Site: brandenburg
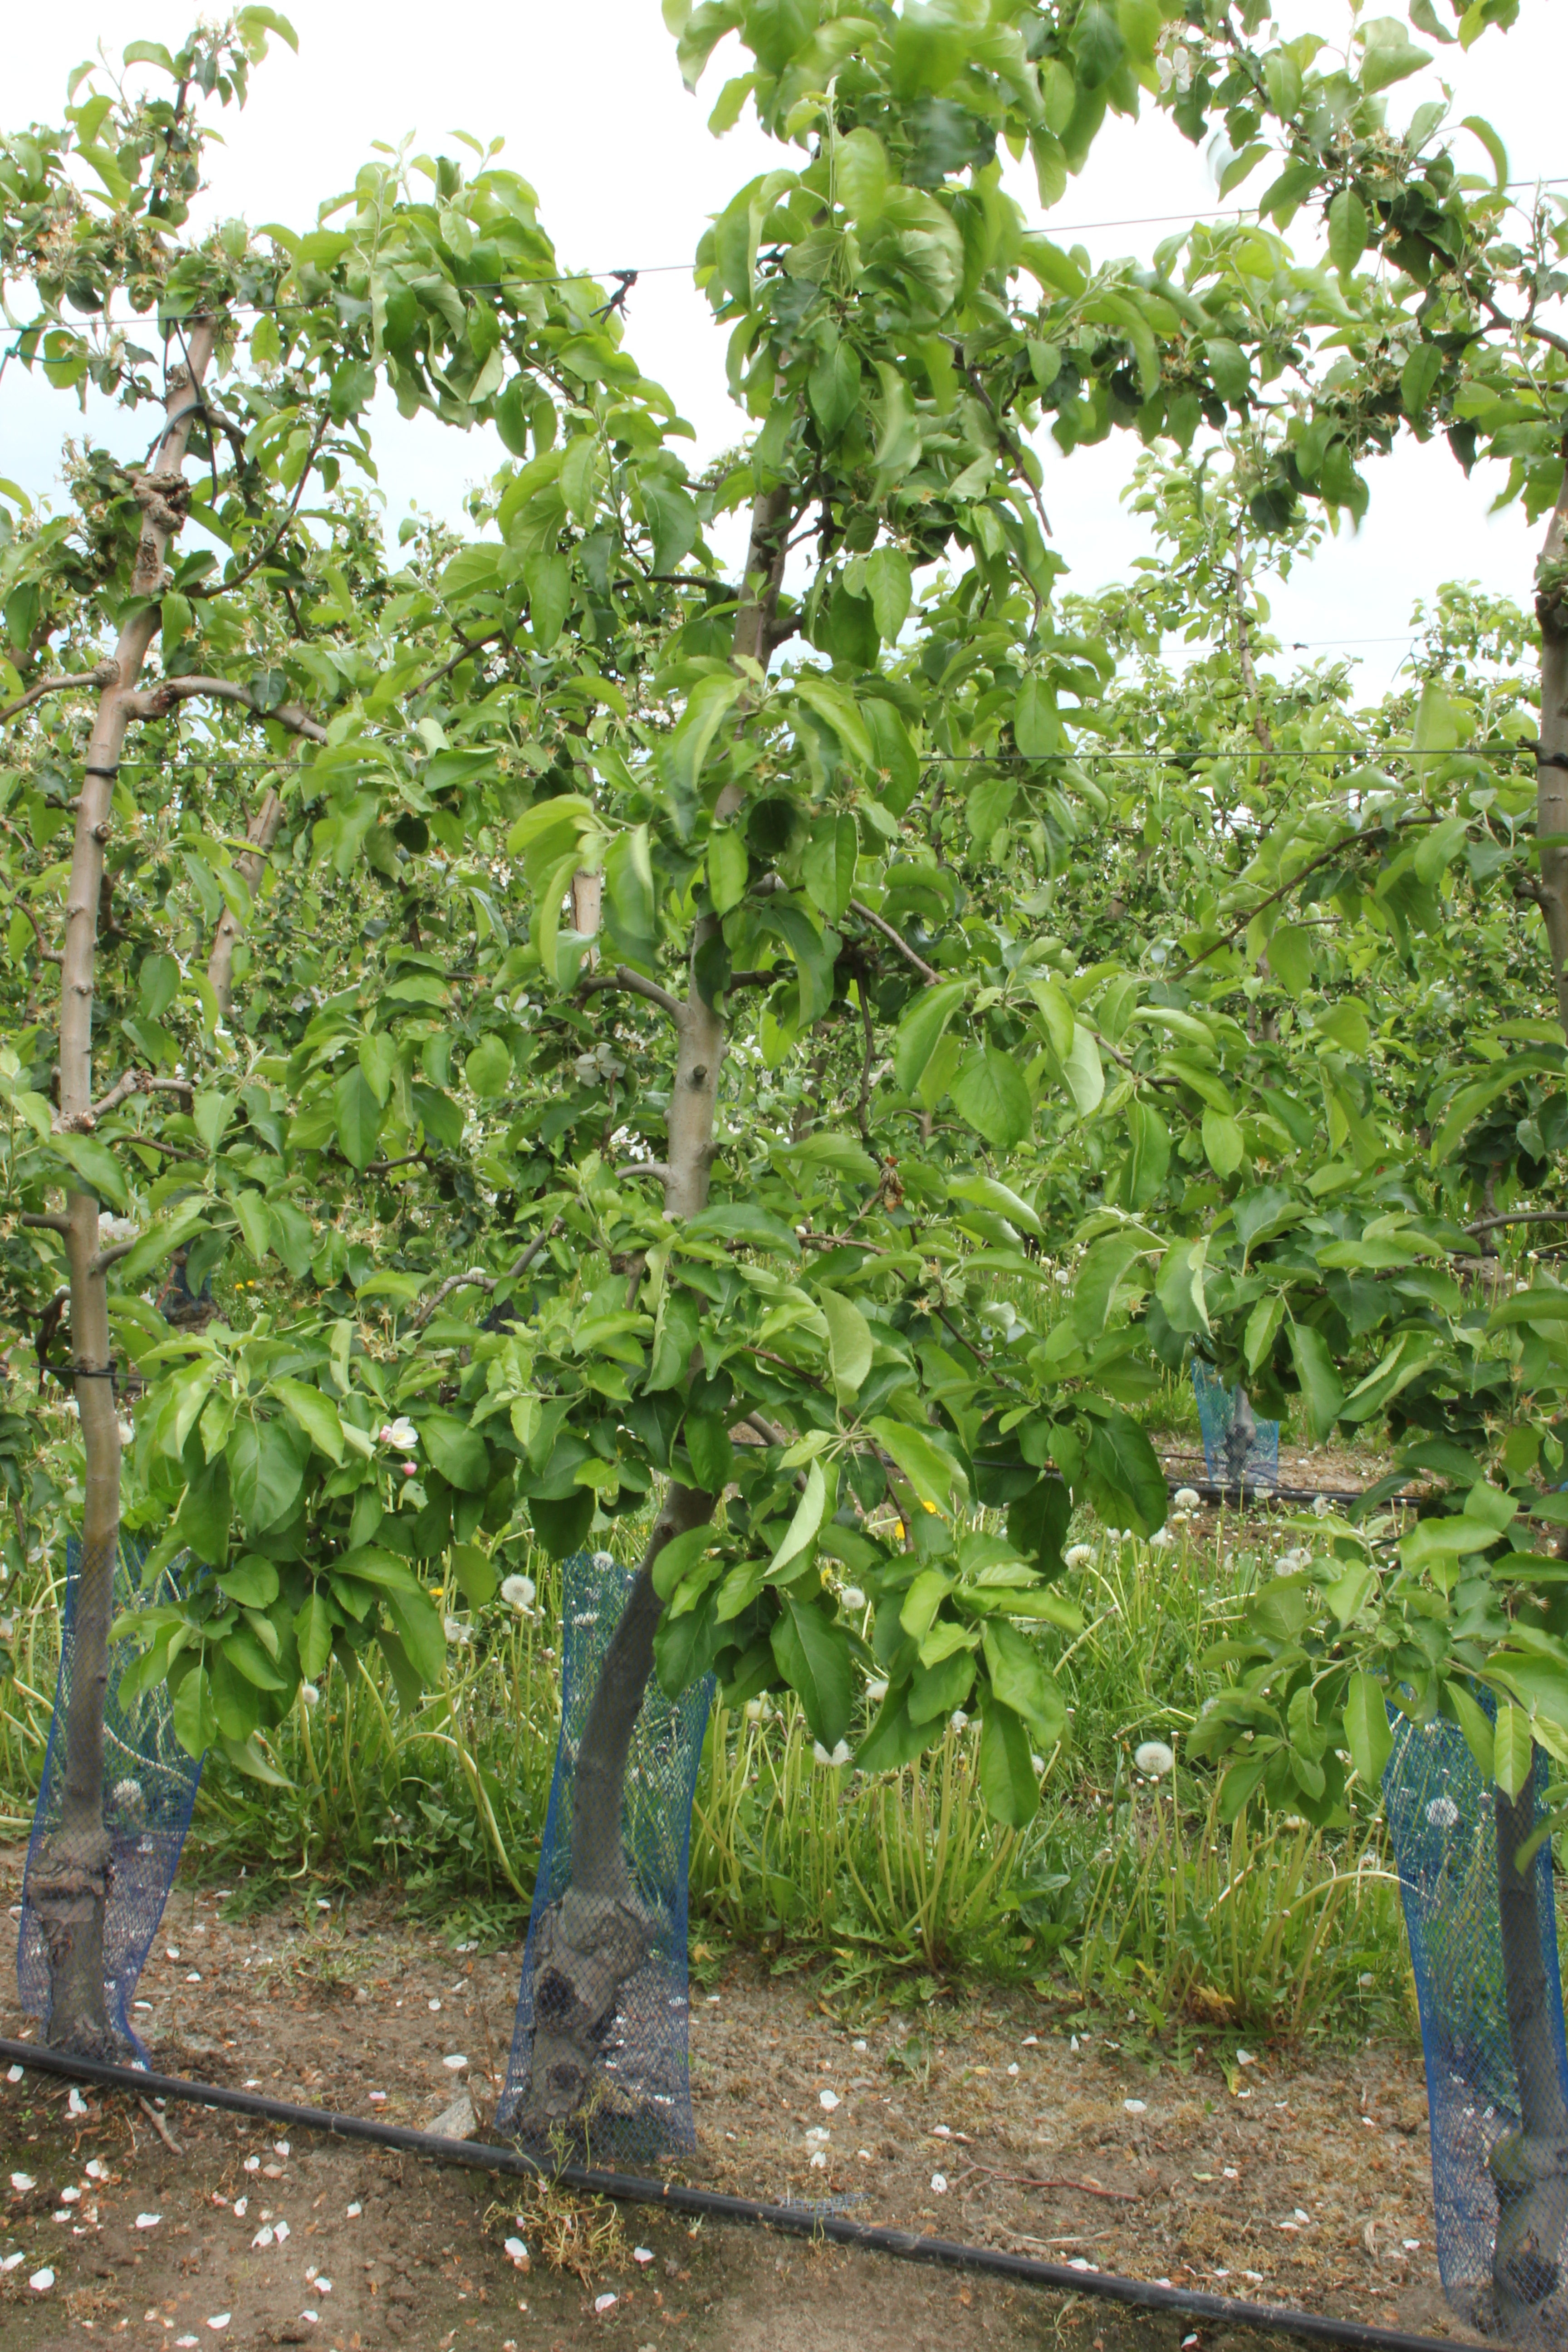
Growth stage (BBCH 67): Flowering